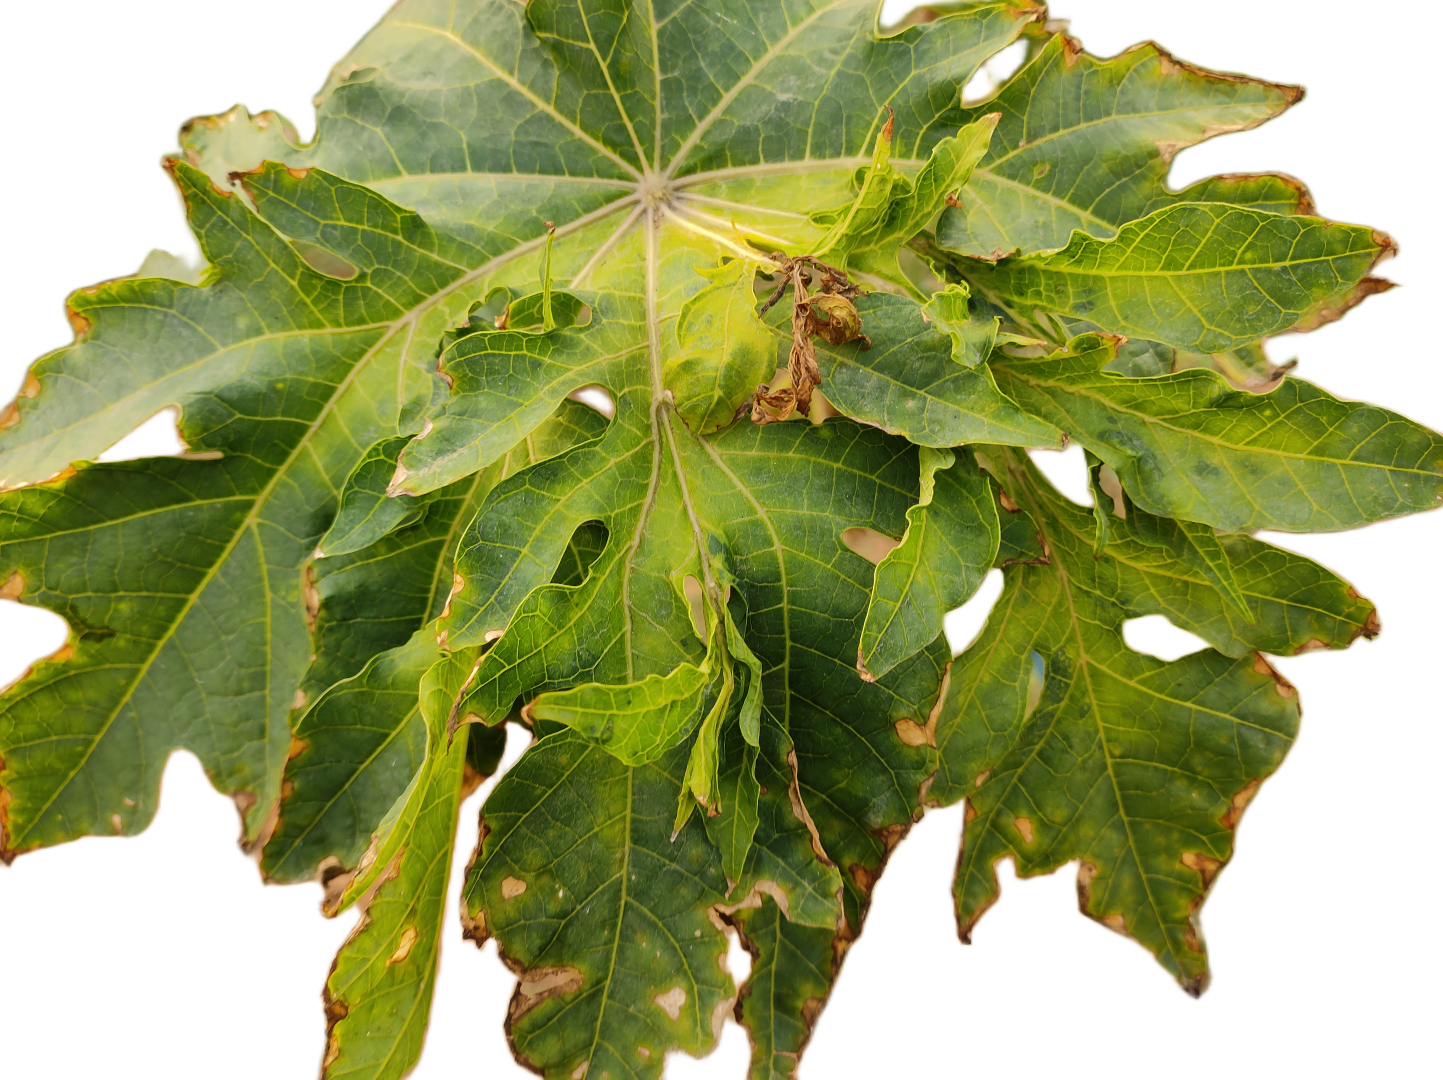
Crop: Papaya
Label: Bacterial_Blight